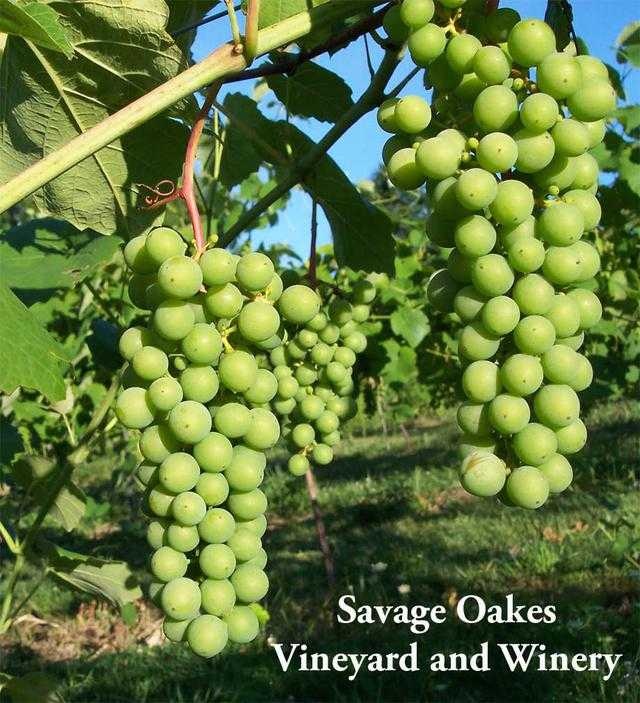
Label: Grapes